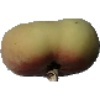
Label: peach_flat